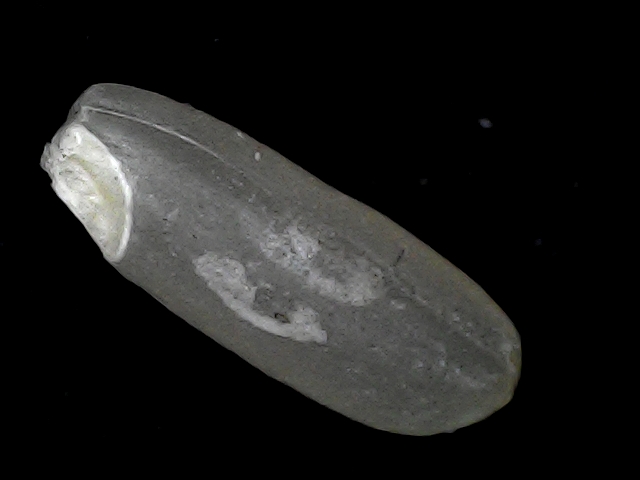
Rice variety: BD56